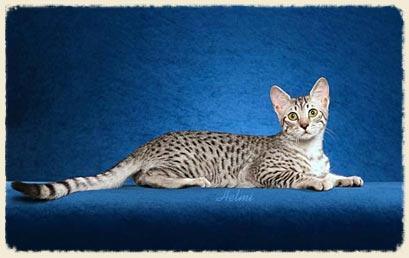
Animal: cat
Breed: egyptian_mau